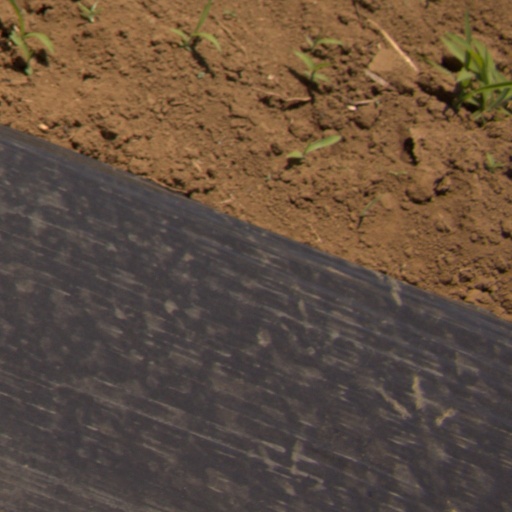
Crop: Jerusalem artichoke